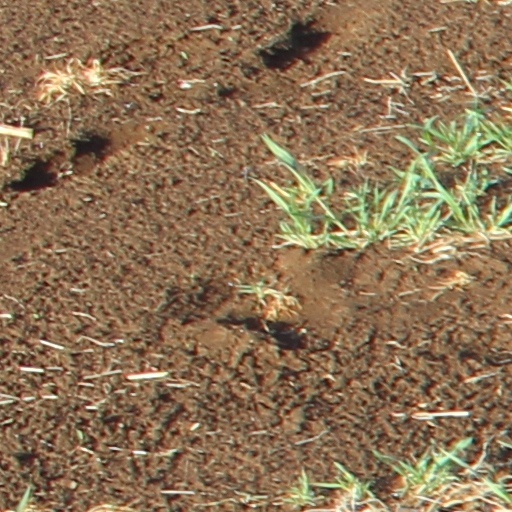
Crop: wheat